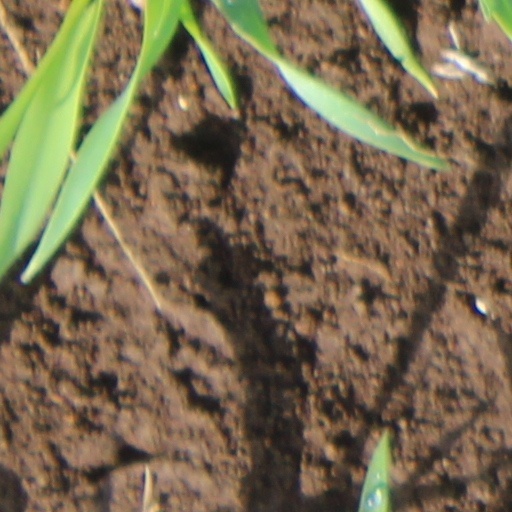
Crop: wheat